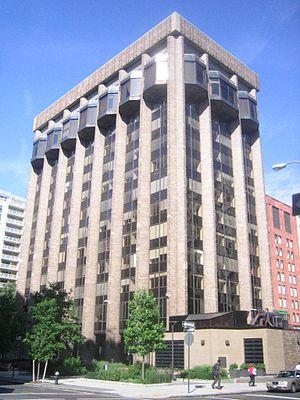
Le Courant Institute of Mathematical Sciences est une division de l'Université de New York faisant partie de la faculté des arts et des sciences, qui sert de centre de recherche et de formation de pointe en informatique et en mathématiques. Elle est considérée comme l'une des écoles de mathématiques et comme l'un des centres de recherche en sciences mathématiques les plus prestigieux au monde. Il porte le nom de Richard Courant, l'un des fondateurs du Courant Institute et également professeur de mathématiques à l'Université de New York de 1936 à 1972.